Etton, Cambridgeshire

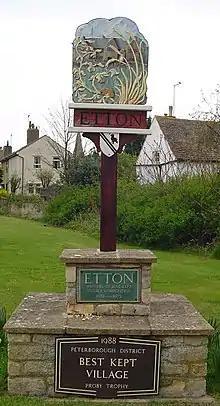
Signpost in Etton

Etton is a village and civil parish in the unitary authority area of the city of Peterborough, Cambridgeshire, in England. For electoral purposes it forms part of Northborough ward in North West Cambridgeshire constituency. The parish had a population of 158 persons and 58 households in 2001.